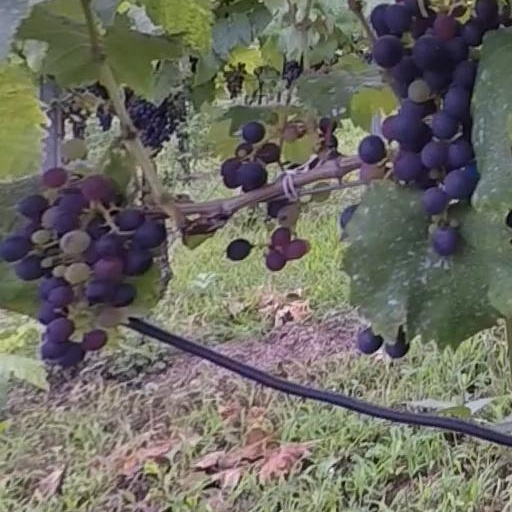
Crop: grape